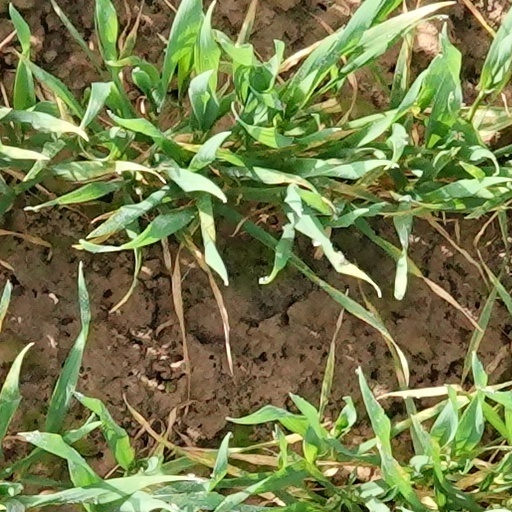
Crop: wheat